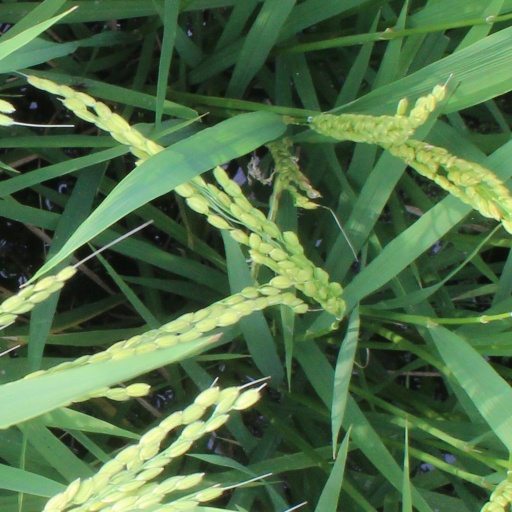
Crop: rice